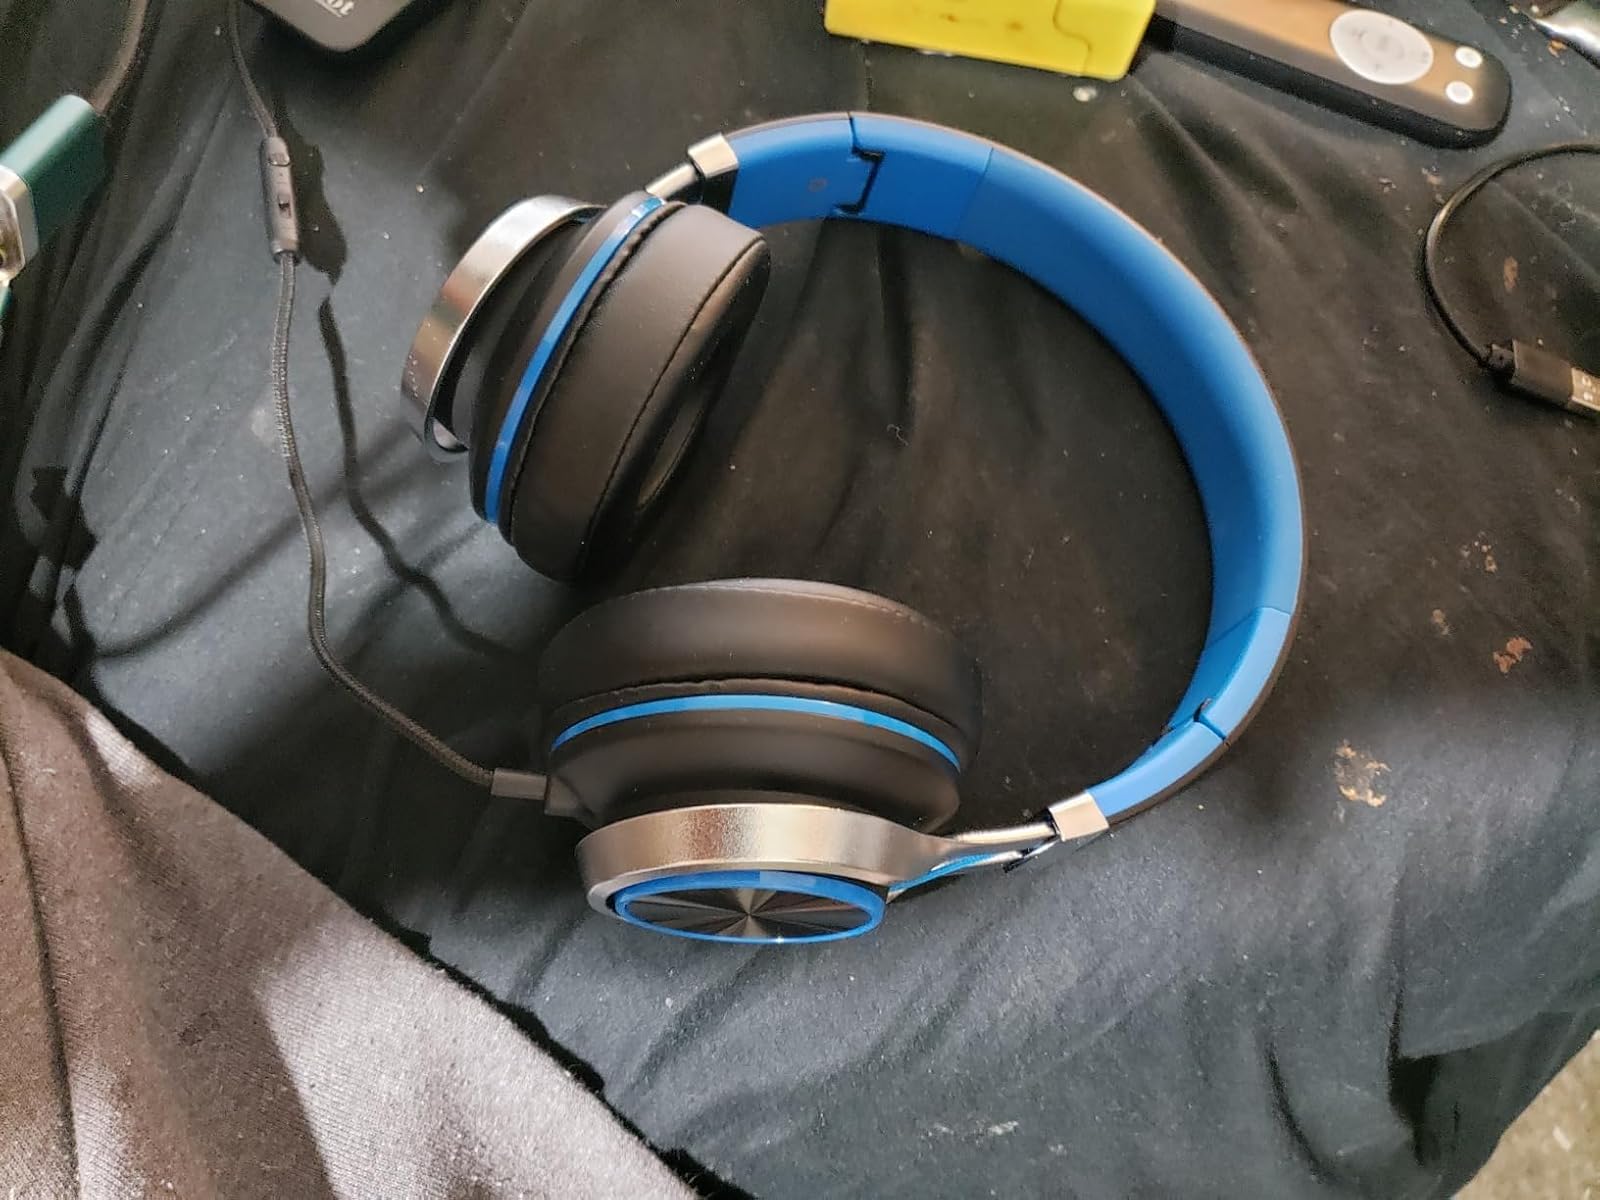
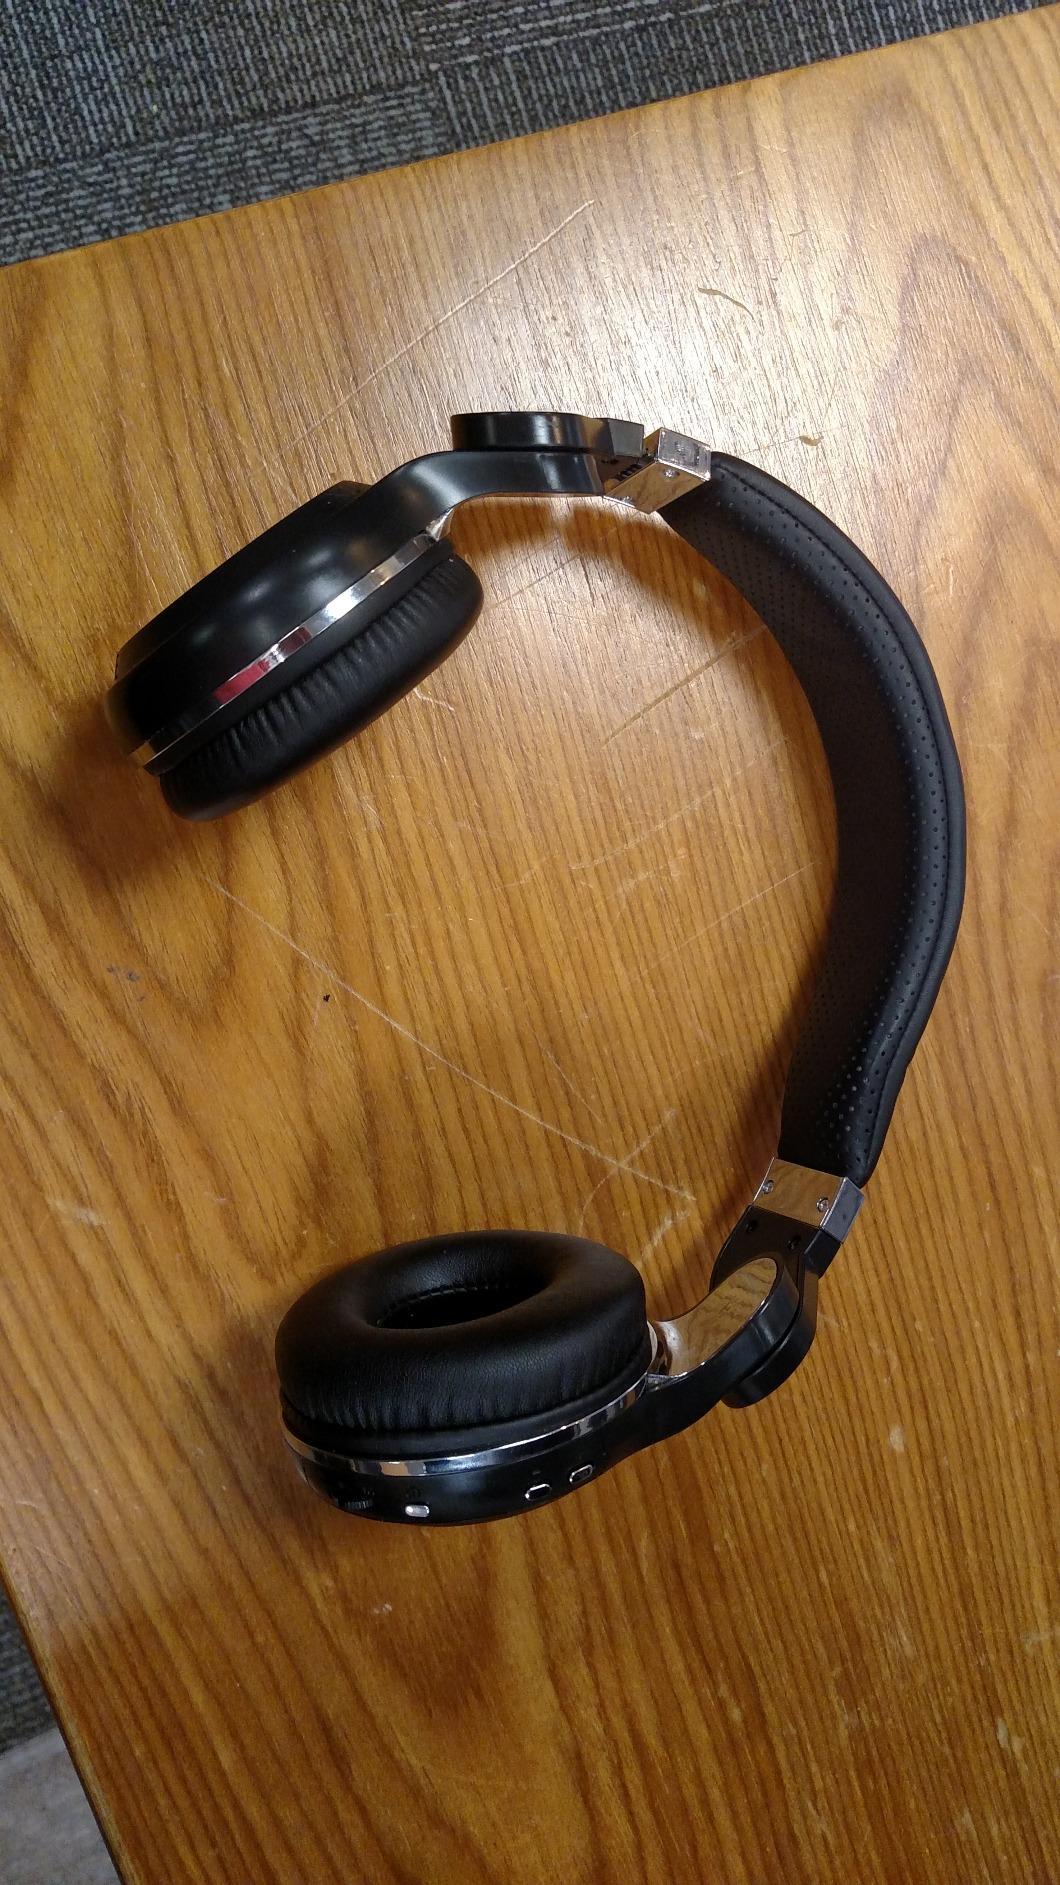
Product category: headphones
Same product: no